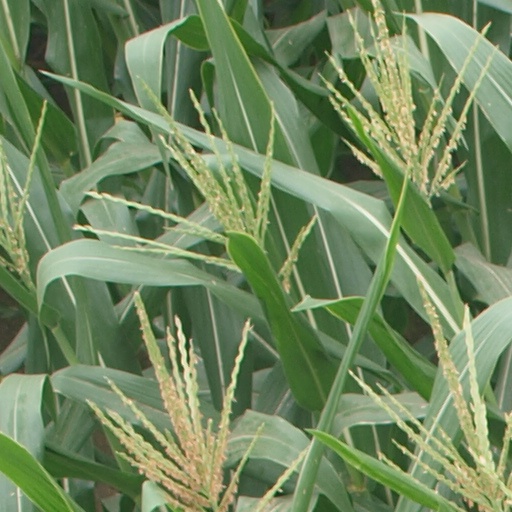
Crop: maize; corn